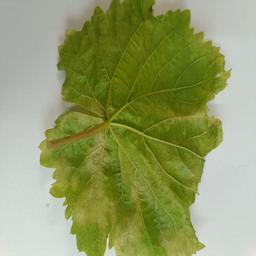
Label: Downy Mildew